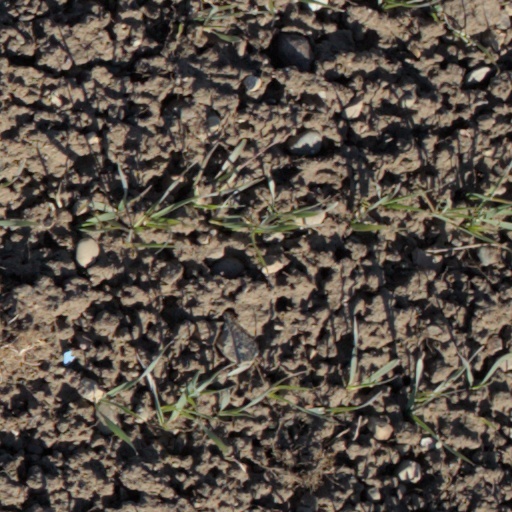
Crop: wheat